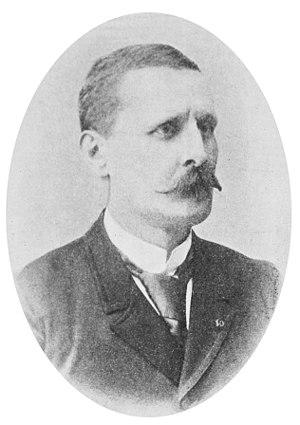
Ernest Alfred Vizetelly, né en 1853 et mort en 1922, est un auteur et journaliste anglais. Il est surtout connu comme correspondant de guerre. Il travaillait notamment pour The Illustrated London News.